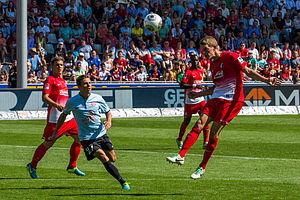
2ème journée de Bundesliga. Match SC Freiburg vs FSVMainz au MAGE SOLAR Stadion le samedi 17 août 2013.